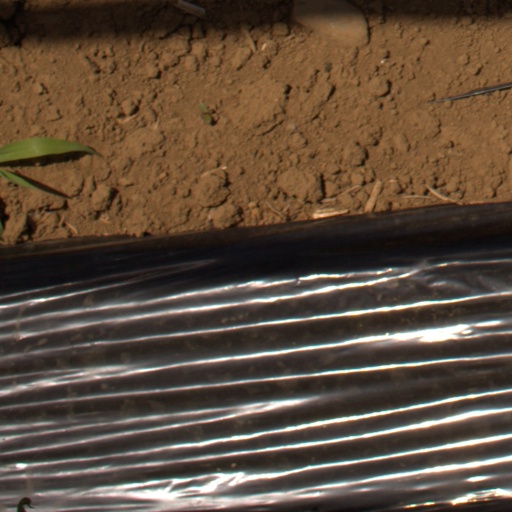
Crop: Jerusalem artichoke